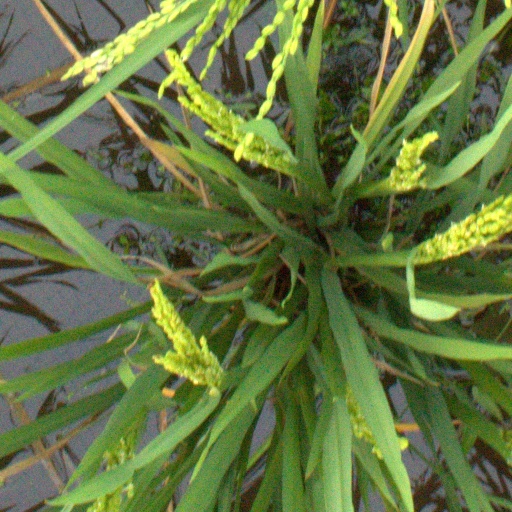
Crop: rice